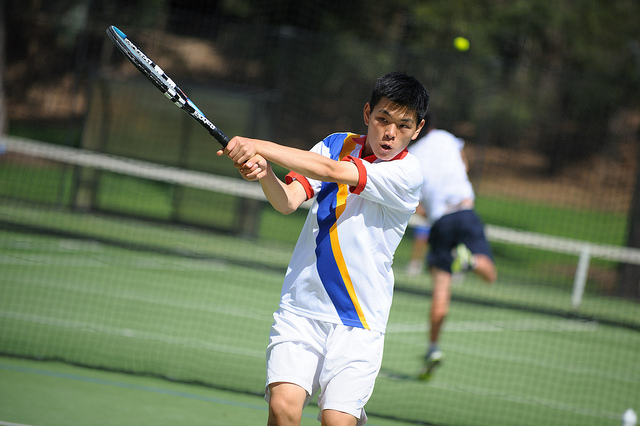
người đàn ông đang đứng trên sân vung gậy bóng chày